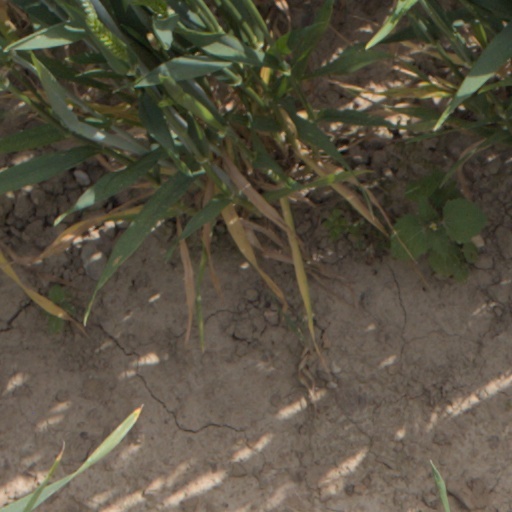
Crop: wheat